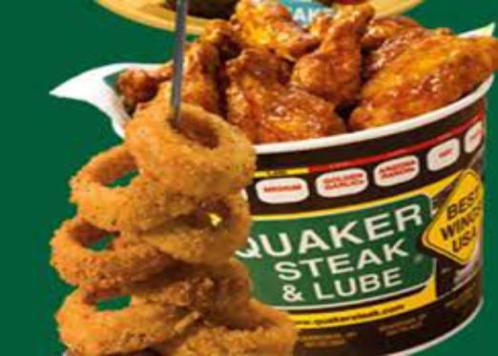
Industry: Food